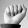
ASL letter: A